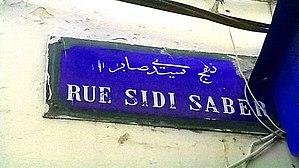
La médina de Tunis مدينة تونس العتيقة
La mosquée El Habibi, également connue sous le nom de mosquée Bou Dhebena, est une mosquée tunisienne située au centre de la médina de Tunis.